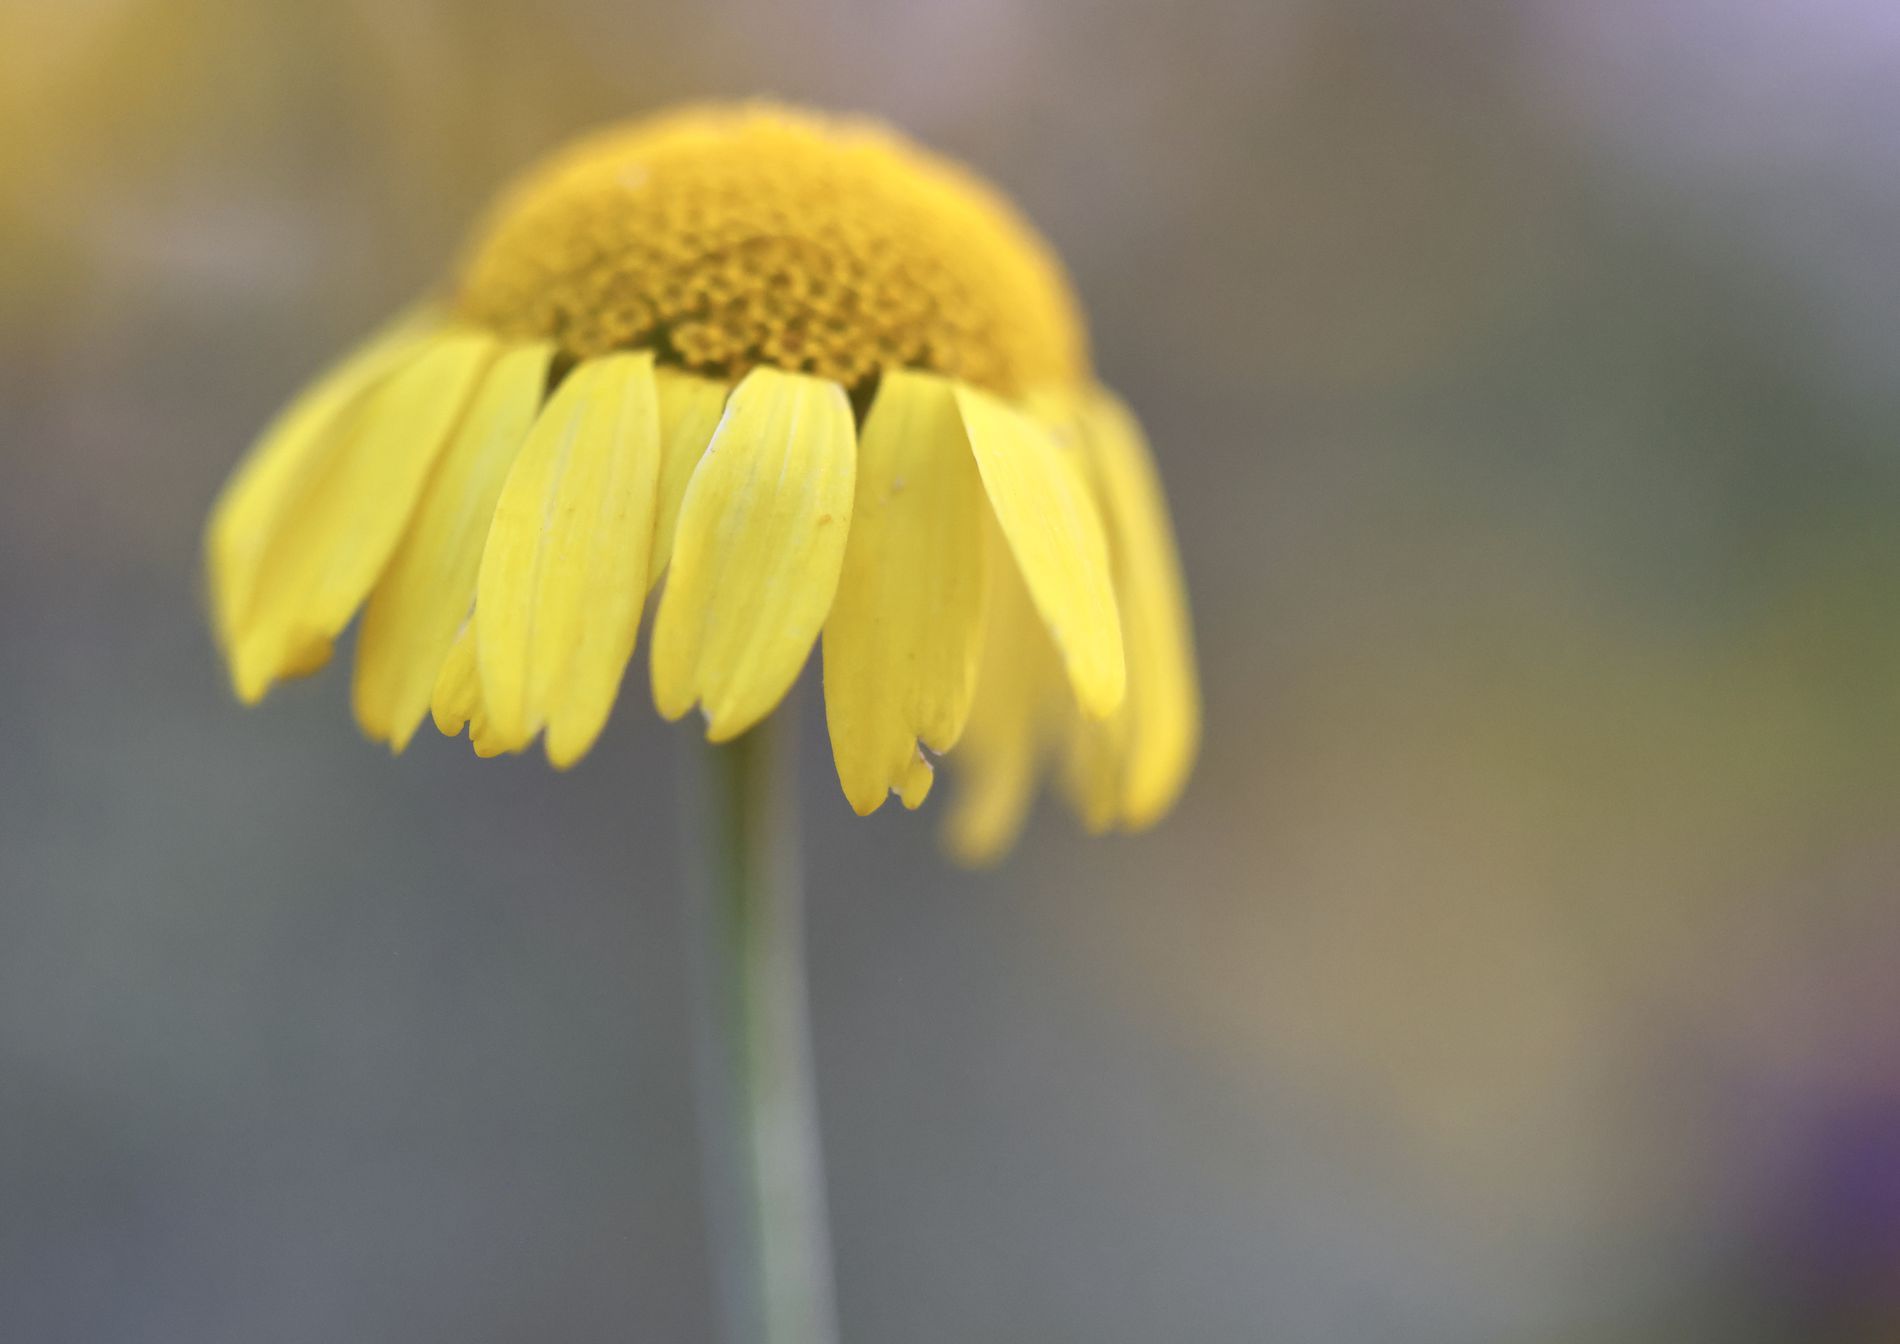
Image to daisy plant
Image of a daisy plant showing an oblique with drooping yellow leaves, in blur nature background.
Image taken at close up shot, focuses on delicate details of the daisy plant and its swaying, atmosphere is calm and soft in the natural light.
Labels: Daisy, Flower, Plant, Petal, Pollen, Anther, Sunflower, Outdoors, Vegetation, Nature
Camera: Canon Canon EOS R5
Lens: Canon EF 100mm f/2.8 Macro or Canon EF 100mm f/2.8L Macro IS USM, Canon RF100mm F2.8 L MACRO IS USM
Aperture: F2.8
Exposure: 1/4000 sec
ISO: 3200
Focal length: 100.0 mm